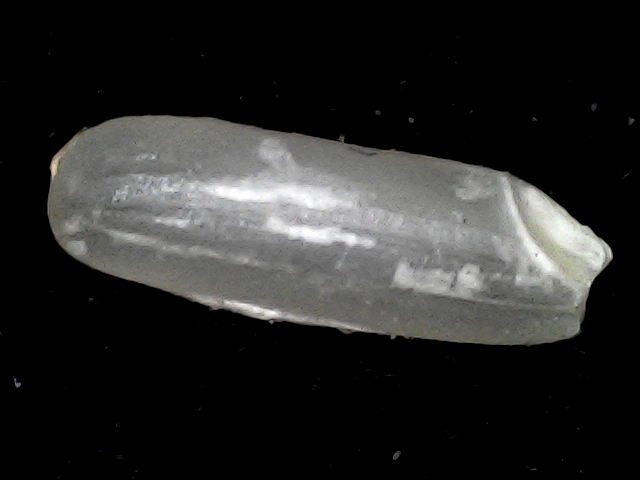
Rice variety: BD87